Kilton Thorpe

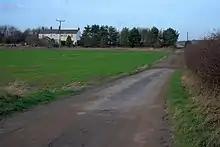
Approaching Kilton Thorpe from the south

Kilton Ironstone Mine was opened in just to the south of the village of Kilton Thorpe. The shafts of the mine were deep, and like the other mines in the area, it supplied ironstone to the furnaces on Teesside. A private railway was opened in 1873, becoming the property of the North Eastern Railway a year later.